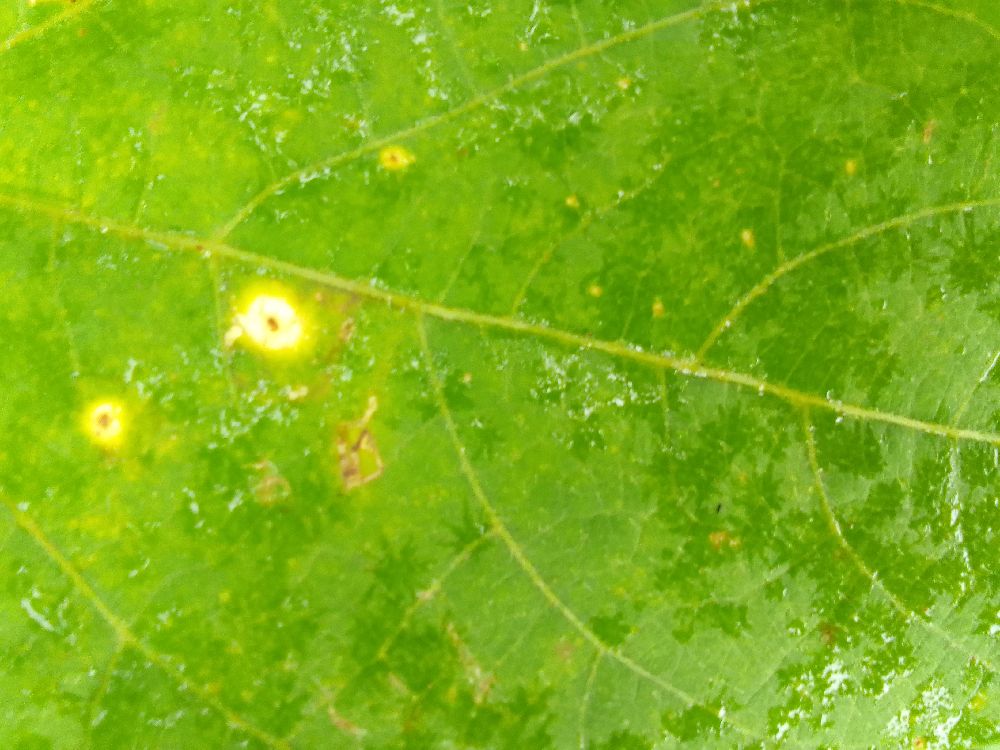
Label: rust